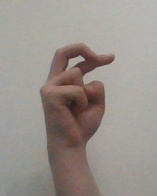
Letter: zay